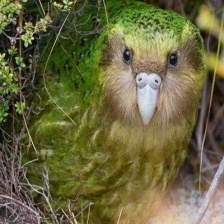
Species: KAKAPO
Scientific name: STRIGOPS HABROPTILUS